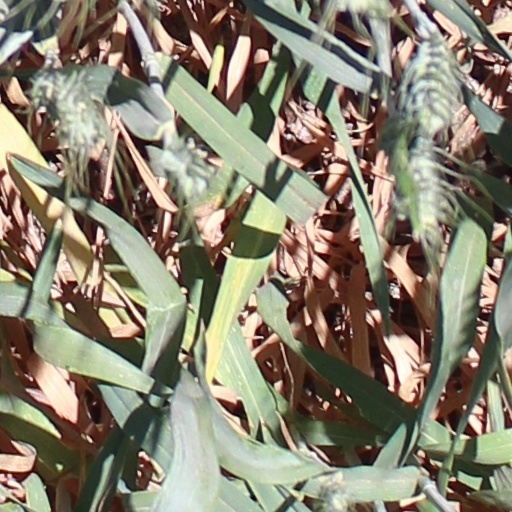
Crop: wheat